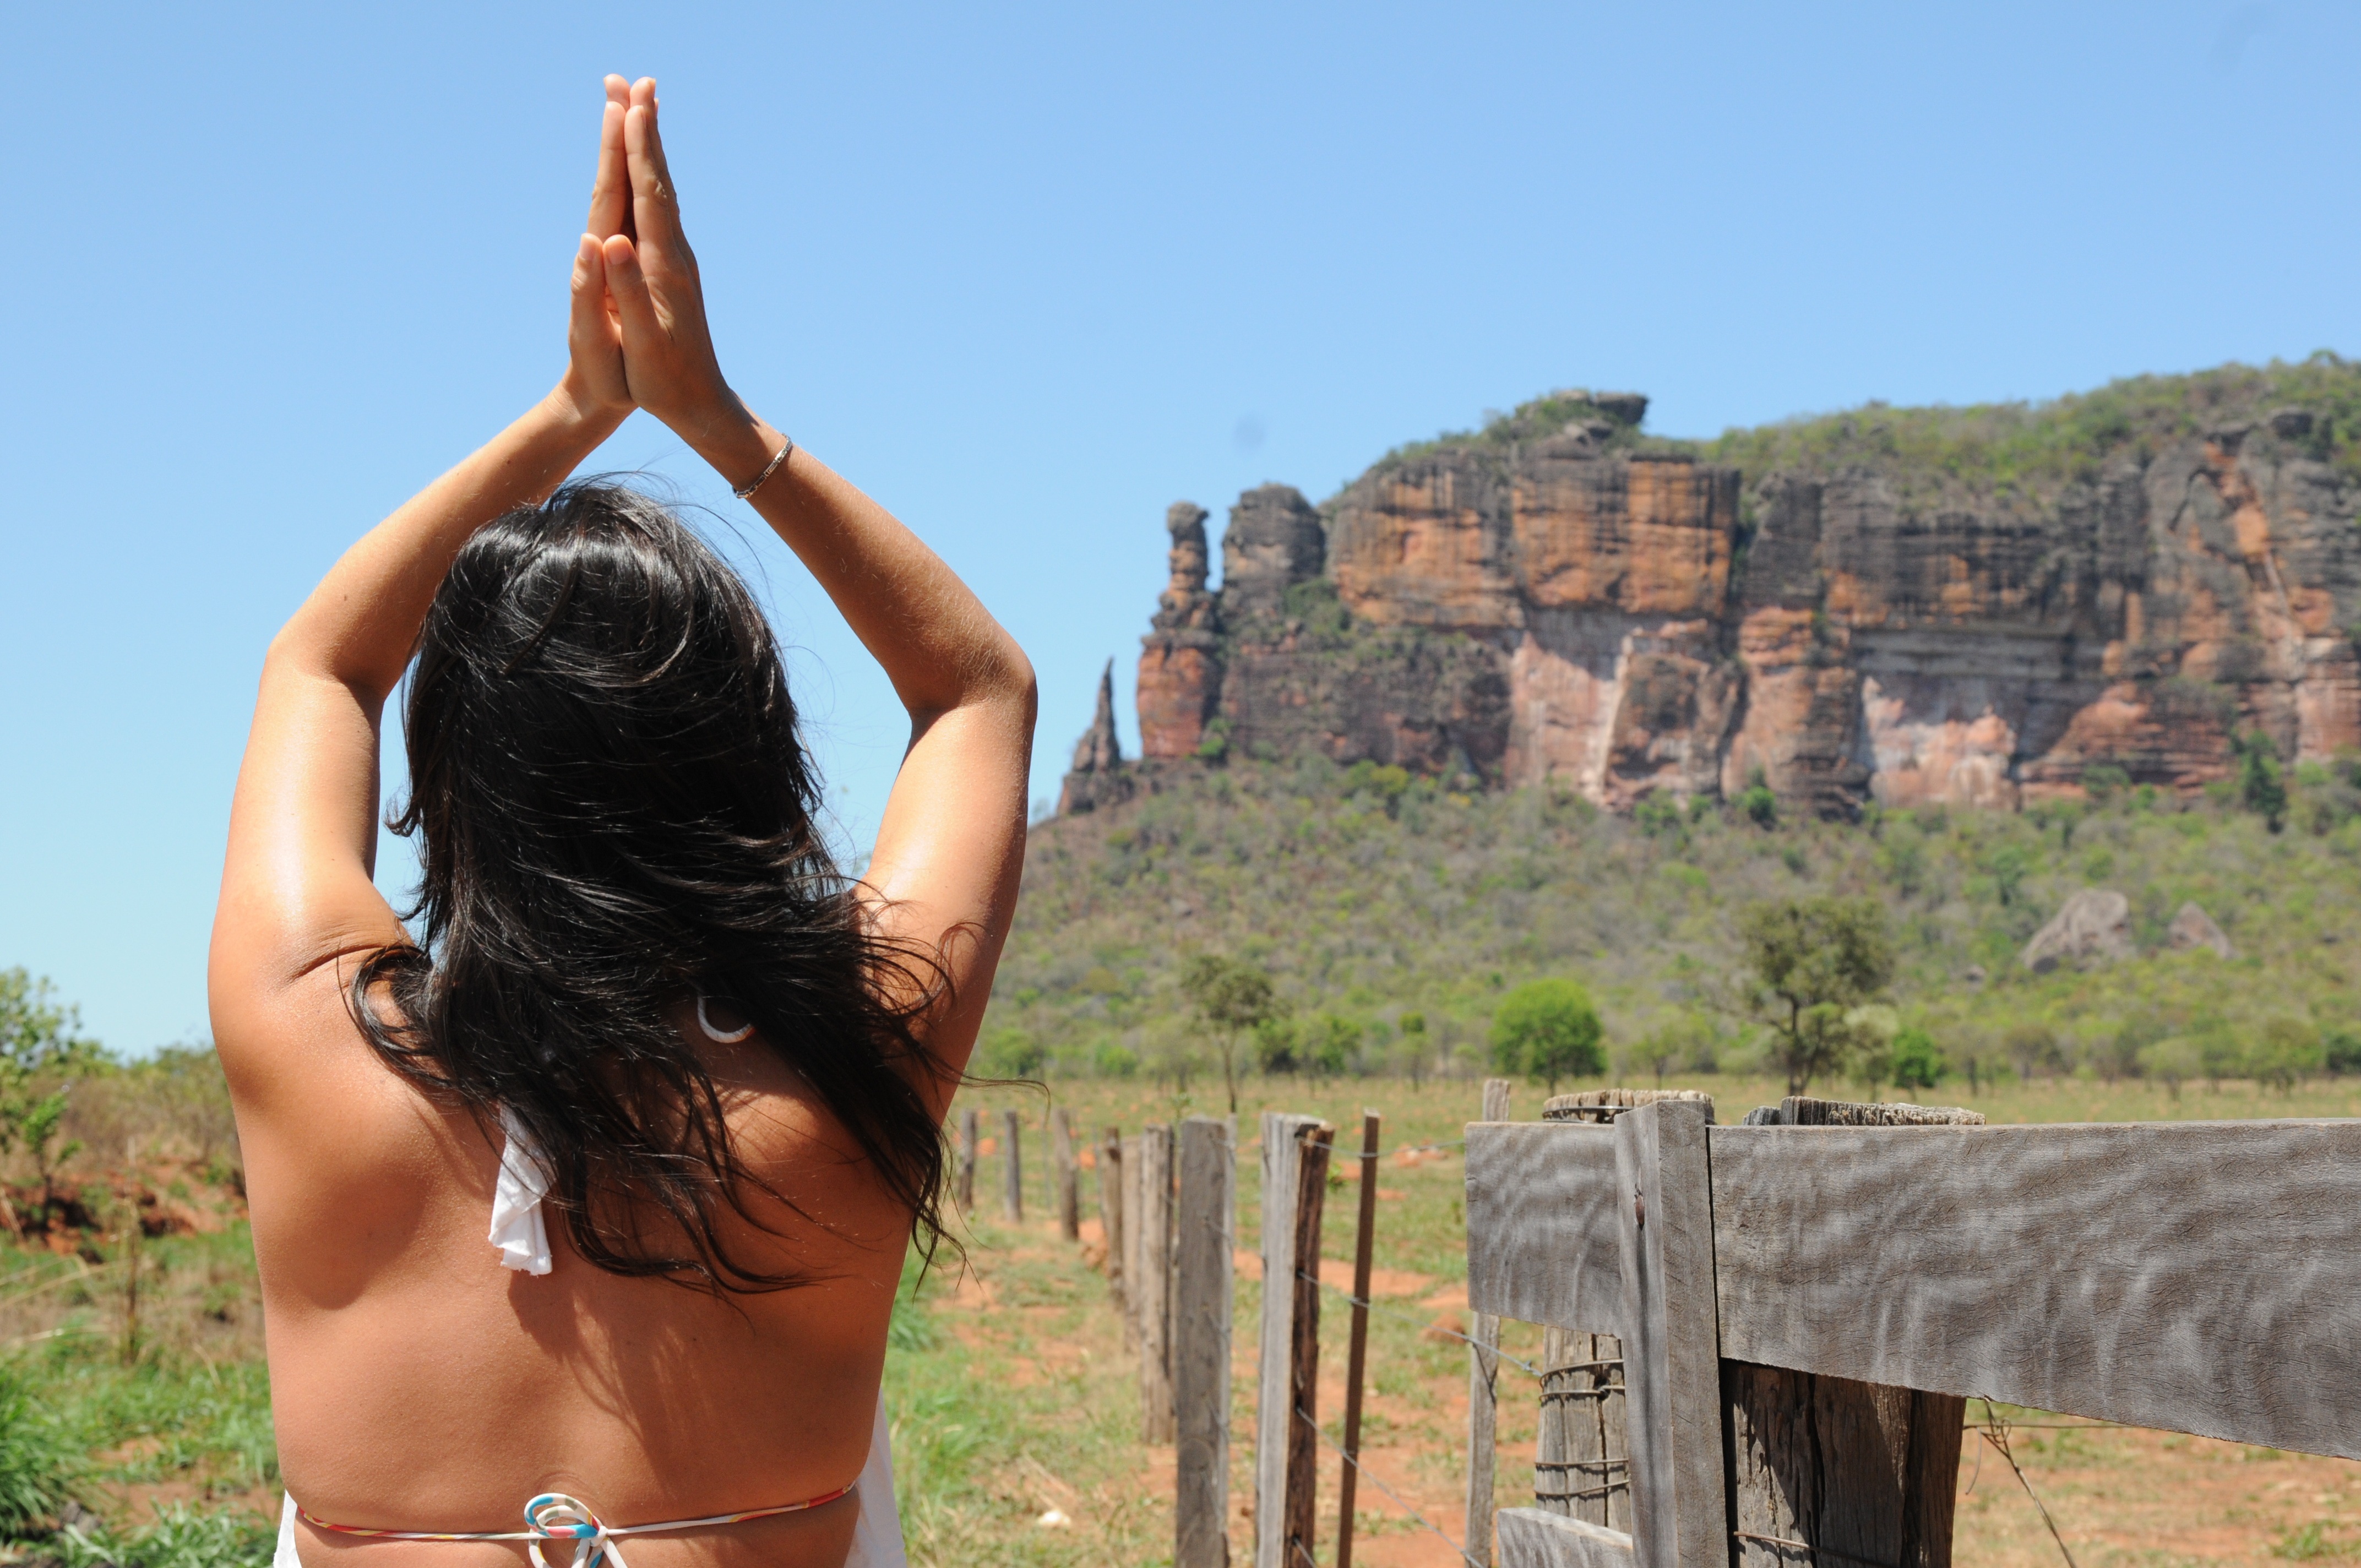
landscape, nature, woman, pray, sports, physical fitness, serra do roncador, finger of god, cosmic energy